Claregalway Friary

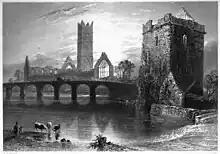
A 19th-century view showing the abbey, the old bridge and the tower

Claregalway friary was founded circa. 1240, and was definitely in extant prior before 1250. Though some sources attribute the founding of the friary to John de Cogan II, it was in fact founded by his father, John de Cogan I.